Warren Ellis (musician)

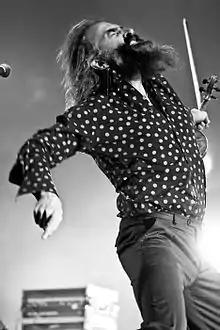
Ellis of the Dirty Three performing at WOMADelaide 2012

In 2002, Ellis released a solo album on King Crab records called "Three Pieces for Violin". Since 2005 he has played on several Marianne Faithfull albums. Nick Cave and Warren Ellis composed the award-winning score of the film "The Proposition", and collaborated again on the scores of "The Assassination of Jesse James by the Coward Robert Ford", "The Road", and "Far from Men".